Shockley diode

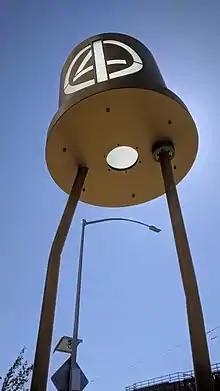
<a href="https%3A//www.google.co.jp/maps/%4037.405056%2C-122.1111497%2C3a%2C90y%2C115.43h%2C92.05t/data%3D%213m6%211e1%213m4%211sqYDNn6cBtoaHChEzayqfdQ%212e0%217i16384%218i8192">A sculpture representing a Shockley 4-layer diode

, on the sidewalk in front of the new building at 391 San Antonio Rd., Mountain View, California, which was the original site of the Shockley Semiconductor Laboratories where the first silicon device work in Silicon Valley was done